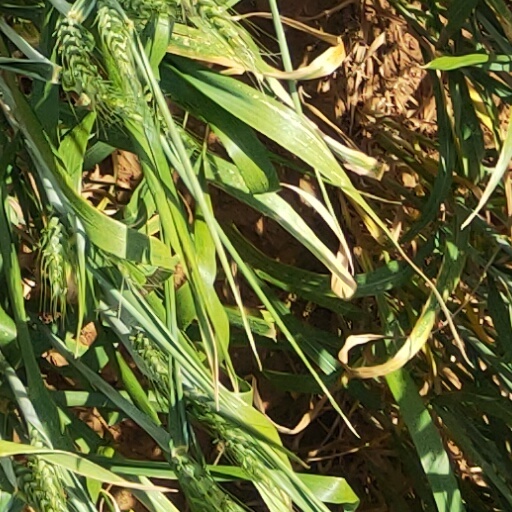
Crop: wheat